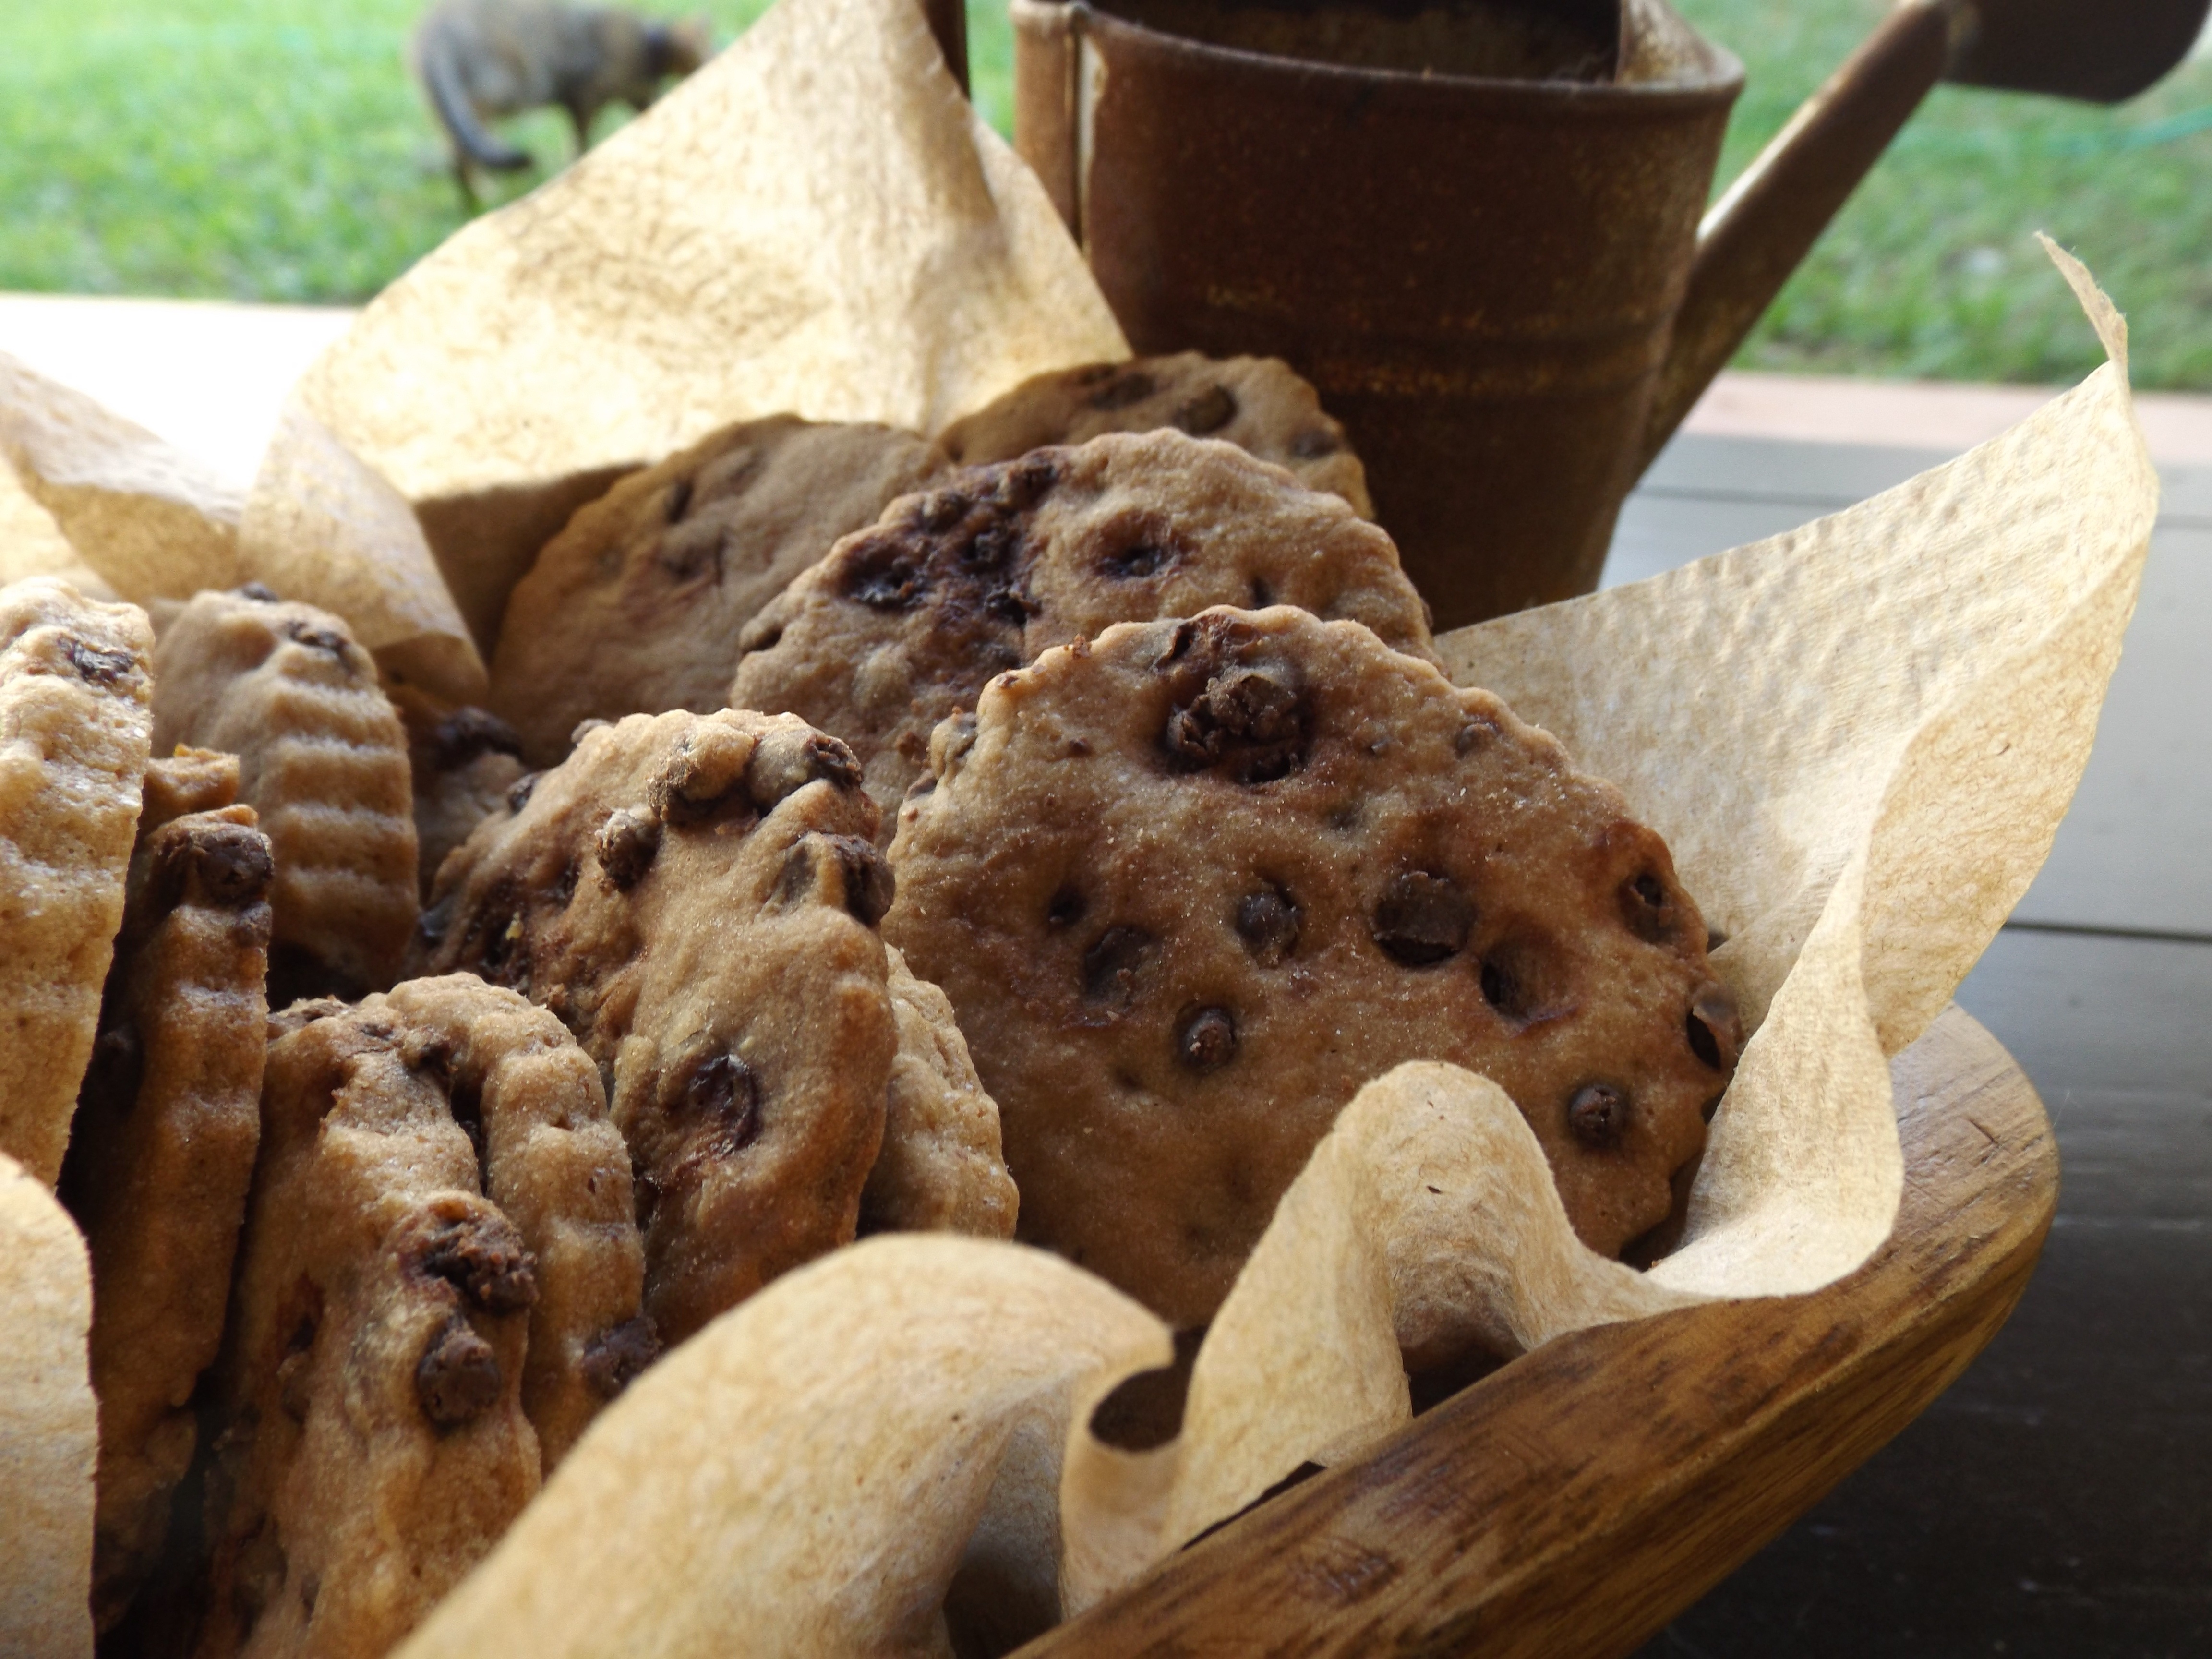
sweet, dish, meal, food, produce, breakfast, chocolate, baking, snack, dessert, delicious, homemade, bread, bake, cookies, sugar, baked goods, grass family, snack food, cookies and crackers